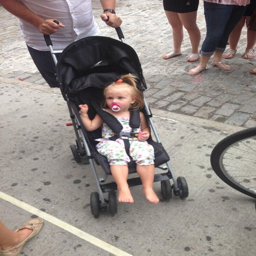
have you realized that lux hates shoes like she 's always barefoot and it 's absolutely adorable and i think she is the luckiest girl ever !